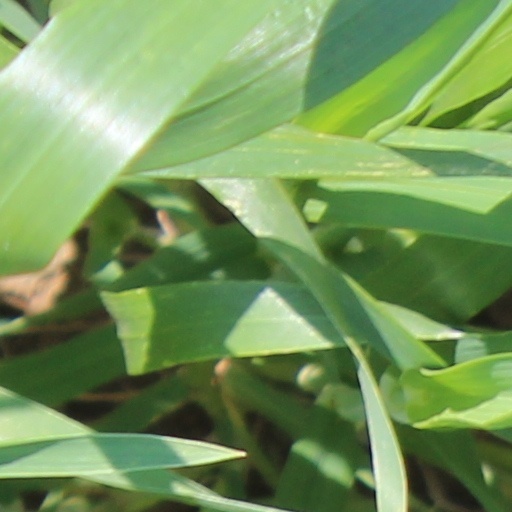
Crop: wheat